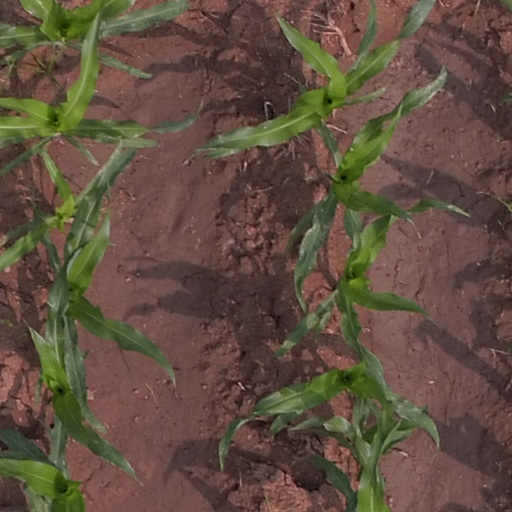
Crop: maize; corn